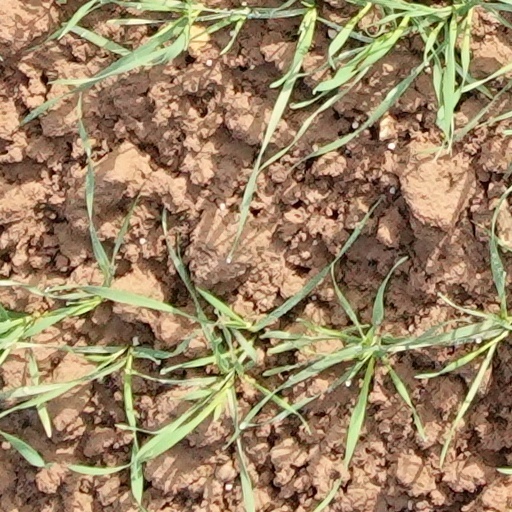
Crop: wheat